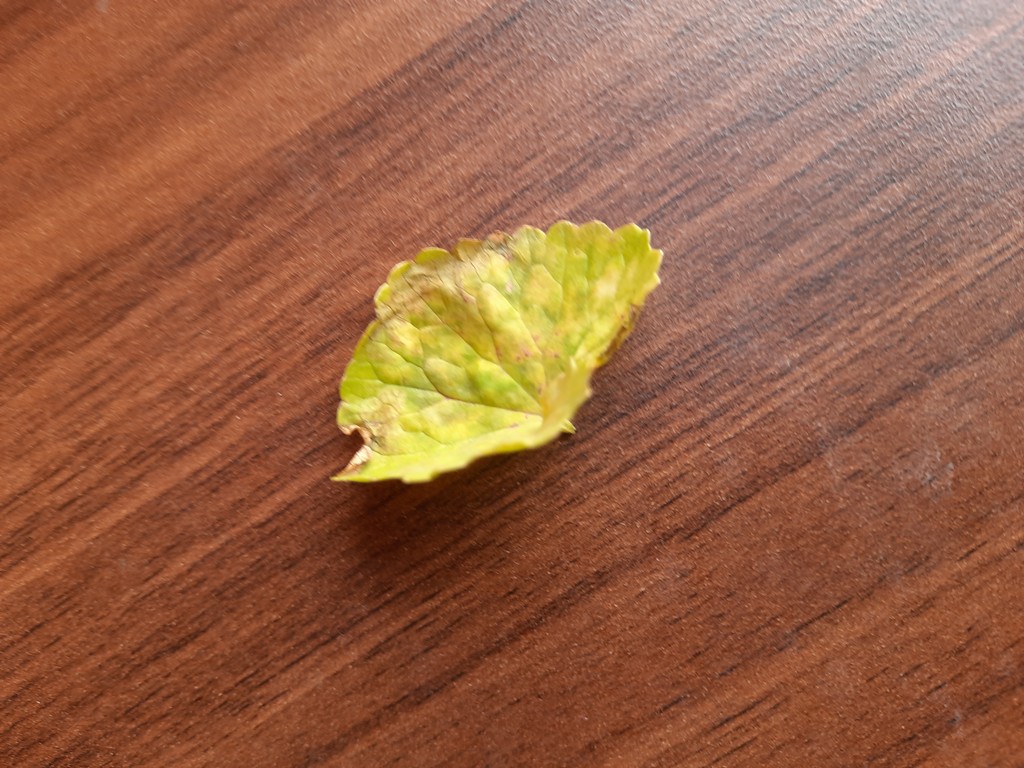
Label: Unhealthy